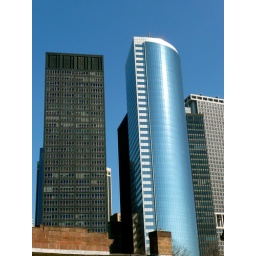
17 state street again, the building in blue.